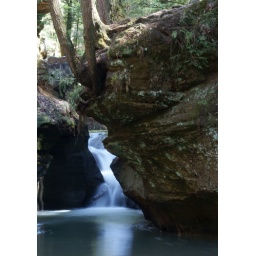
Shot from the sand bar below toward Old Mans Cave